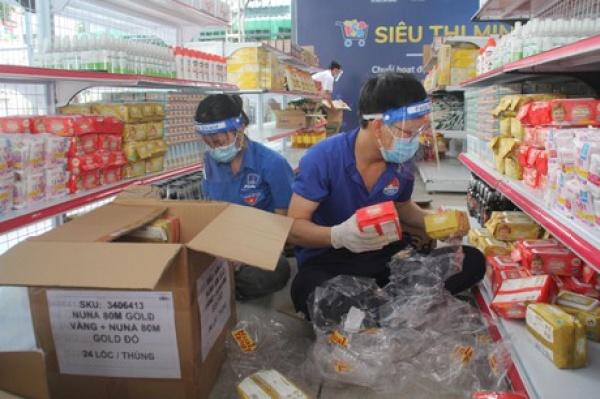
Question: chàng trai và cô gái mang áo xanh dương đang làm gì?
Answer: đang sắp xếp hàng hóa lên kệ